Patsy Garrett

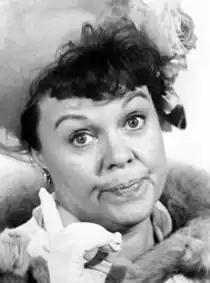
Publicity Photo of Patsy Garrett

Virginia "Patsy" Garrett (May 4, 1921 – January 8, 2015) was an American actress and singer. Beginning her career as a radio performer at the age of seven, Garrett is best known for her seven years on Fred Waring's "Pleasure Time" radio show during the 1940s, as well as for her recurring television and film roles; as nosy neighbor Mrs. Florence Fowler on "Nanny and the Professor" (1970–1971), school secretary Miss Hogarth on "Room 222" (1972–1973), as Mary Gruber in the "Benji" series of motion pictures beginning in 1974, and as a commercial spokesperson for Purina Cat Chow cat food.